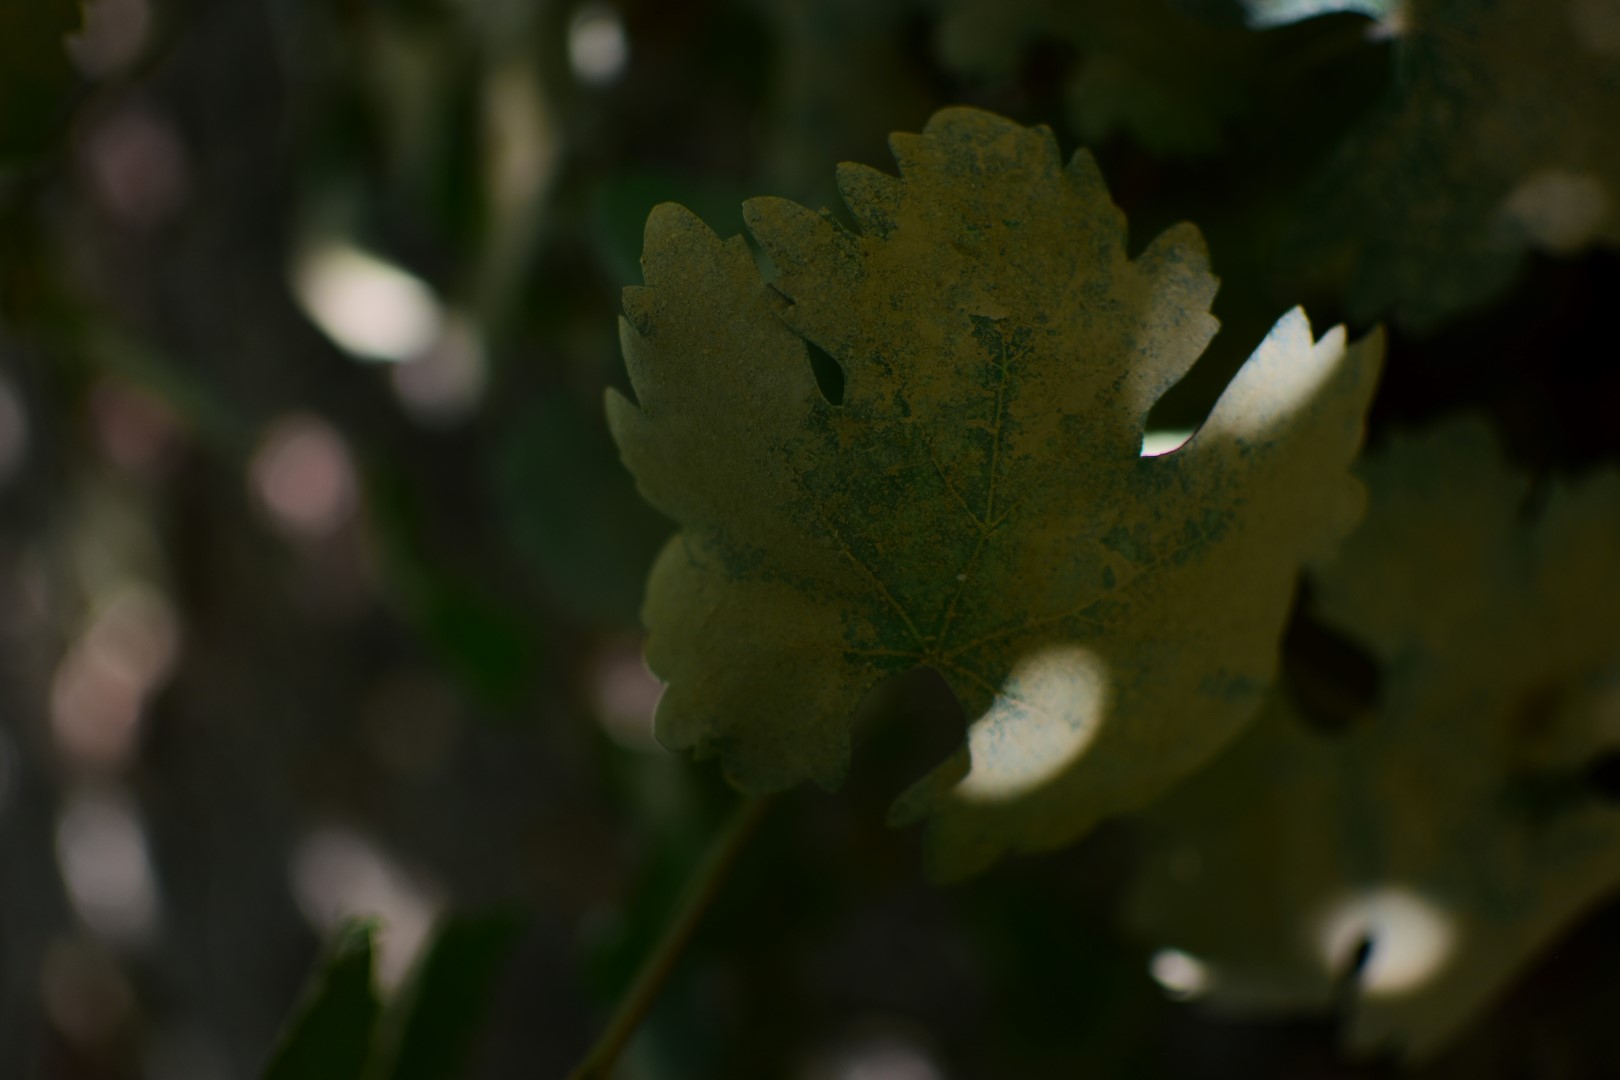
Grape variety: Shdah